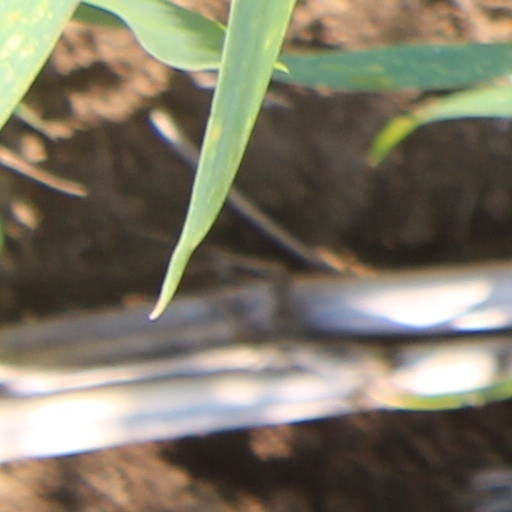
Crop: wheat